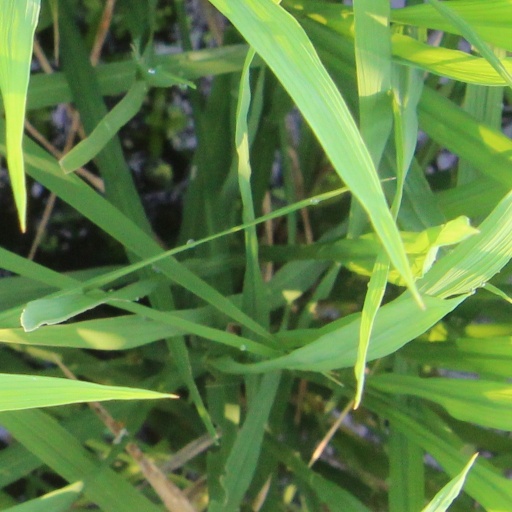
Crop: rice